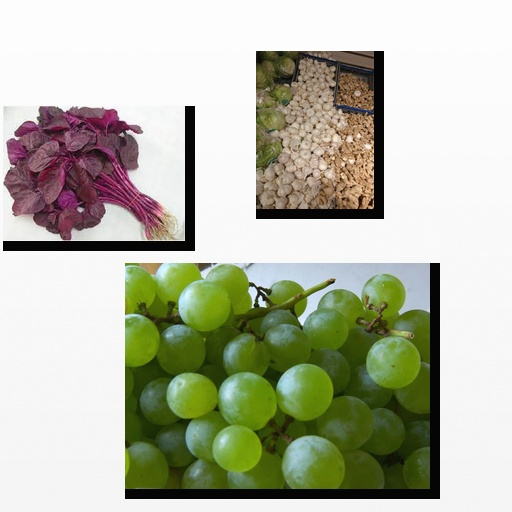
Food items: garlic, amaranth, grapes